Borislav Ivanov (karateka)

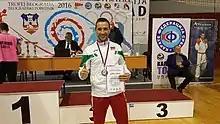
Borislav Ivanov

Borislav Penchov Ivanov is Bulgaria's most succestul athlete in Olympic karate and currently a karate coach.